Edward Verso

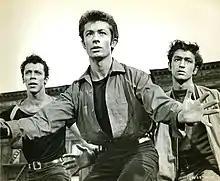
Jay Norman as Pepe (on the left) in the 1961 film adaptation of West Side Story with George Chakiris as Bernardo (centre) and Eddie Verso (Juano), right

Having graduated from the High School of the Performing Arts in New York, Verso was cast as Baby John in the 1958 London production of West Side Story after the hit Broadway musical went on tour. He was then cast as Juano in the movie version, again alongside George Chakiris and Jay Norman.